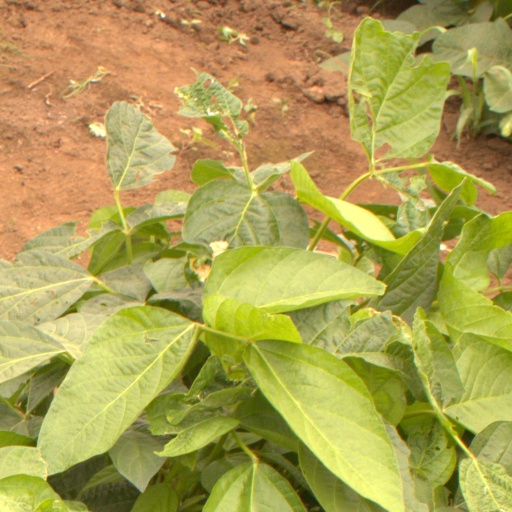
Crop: soybean